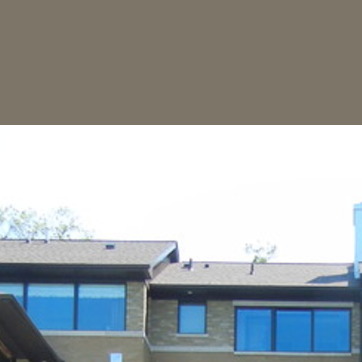
Material: sky